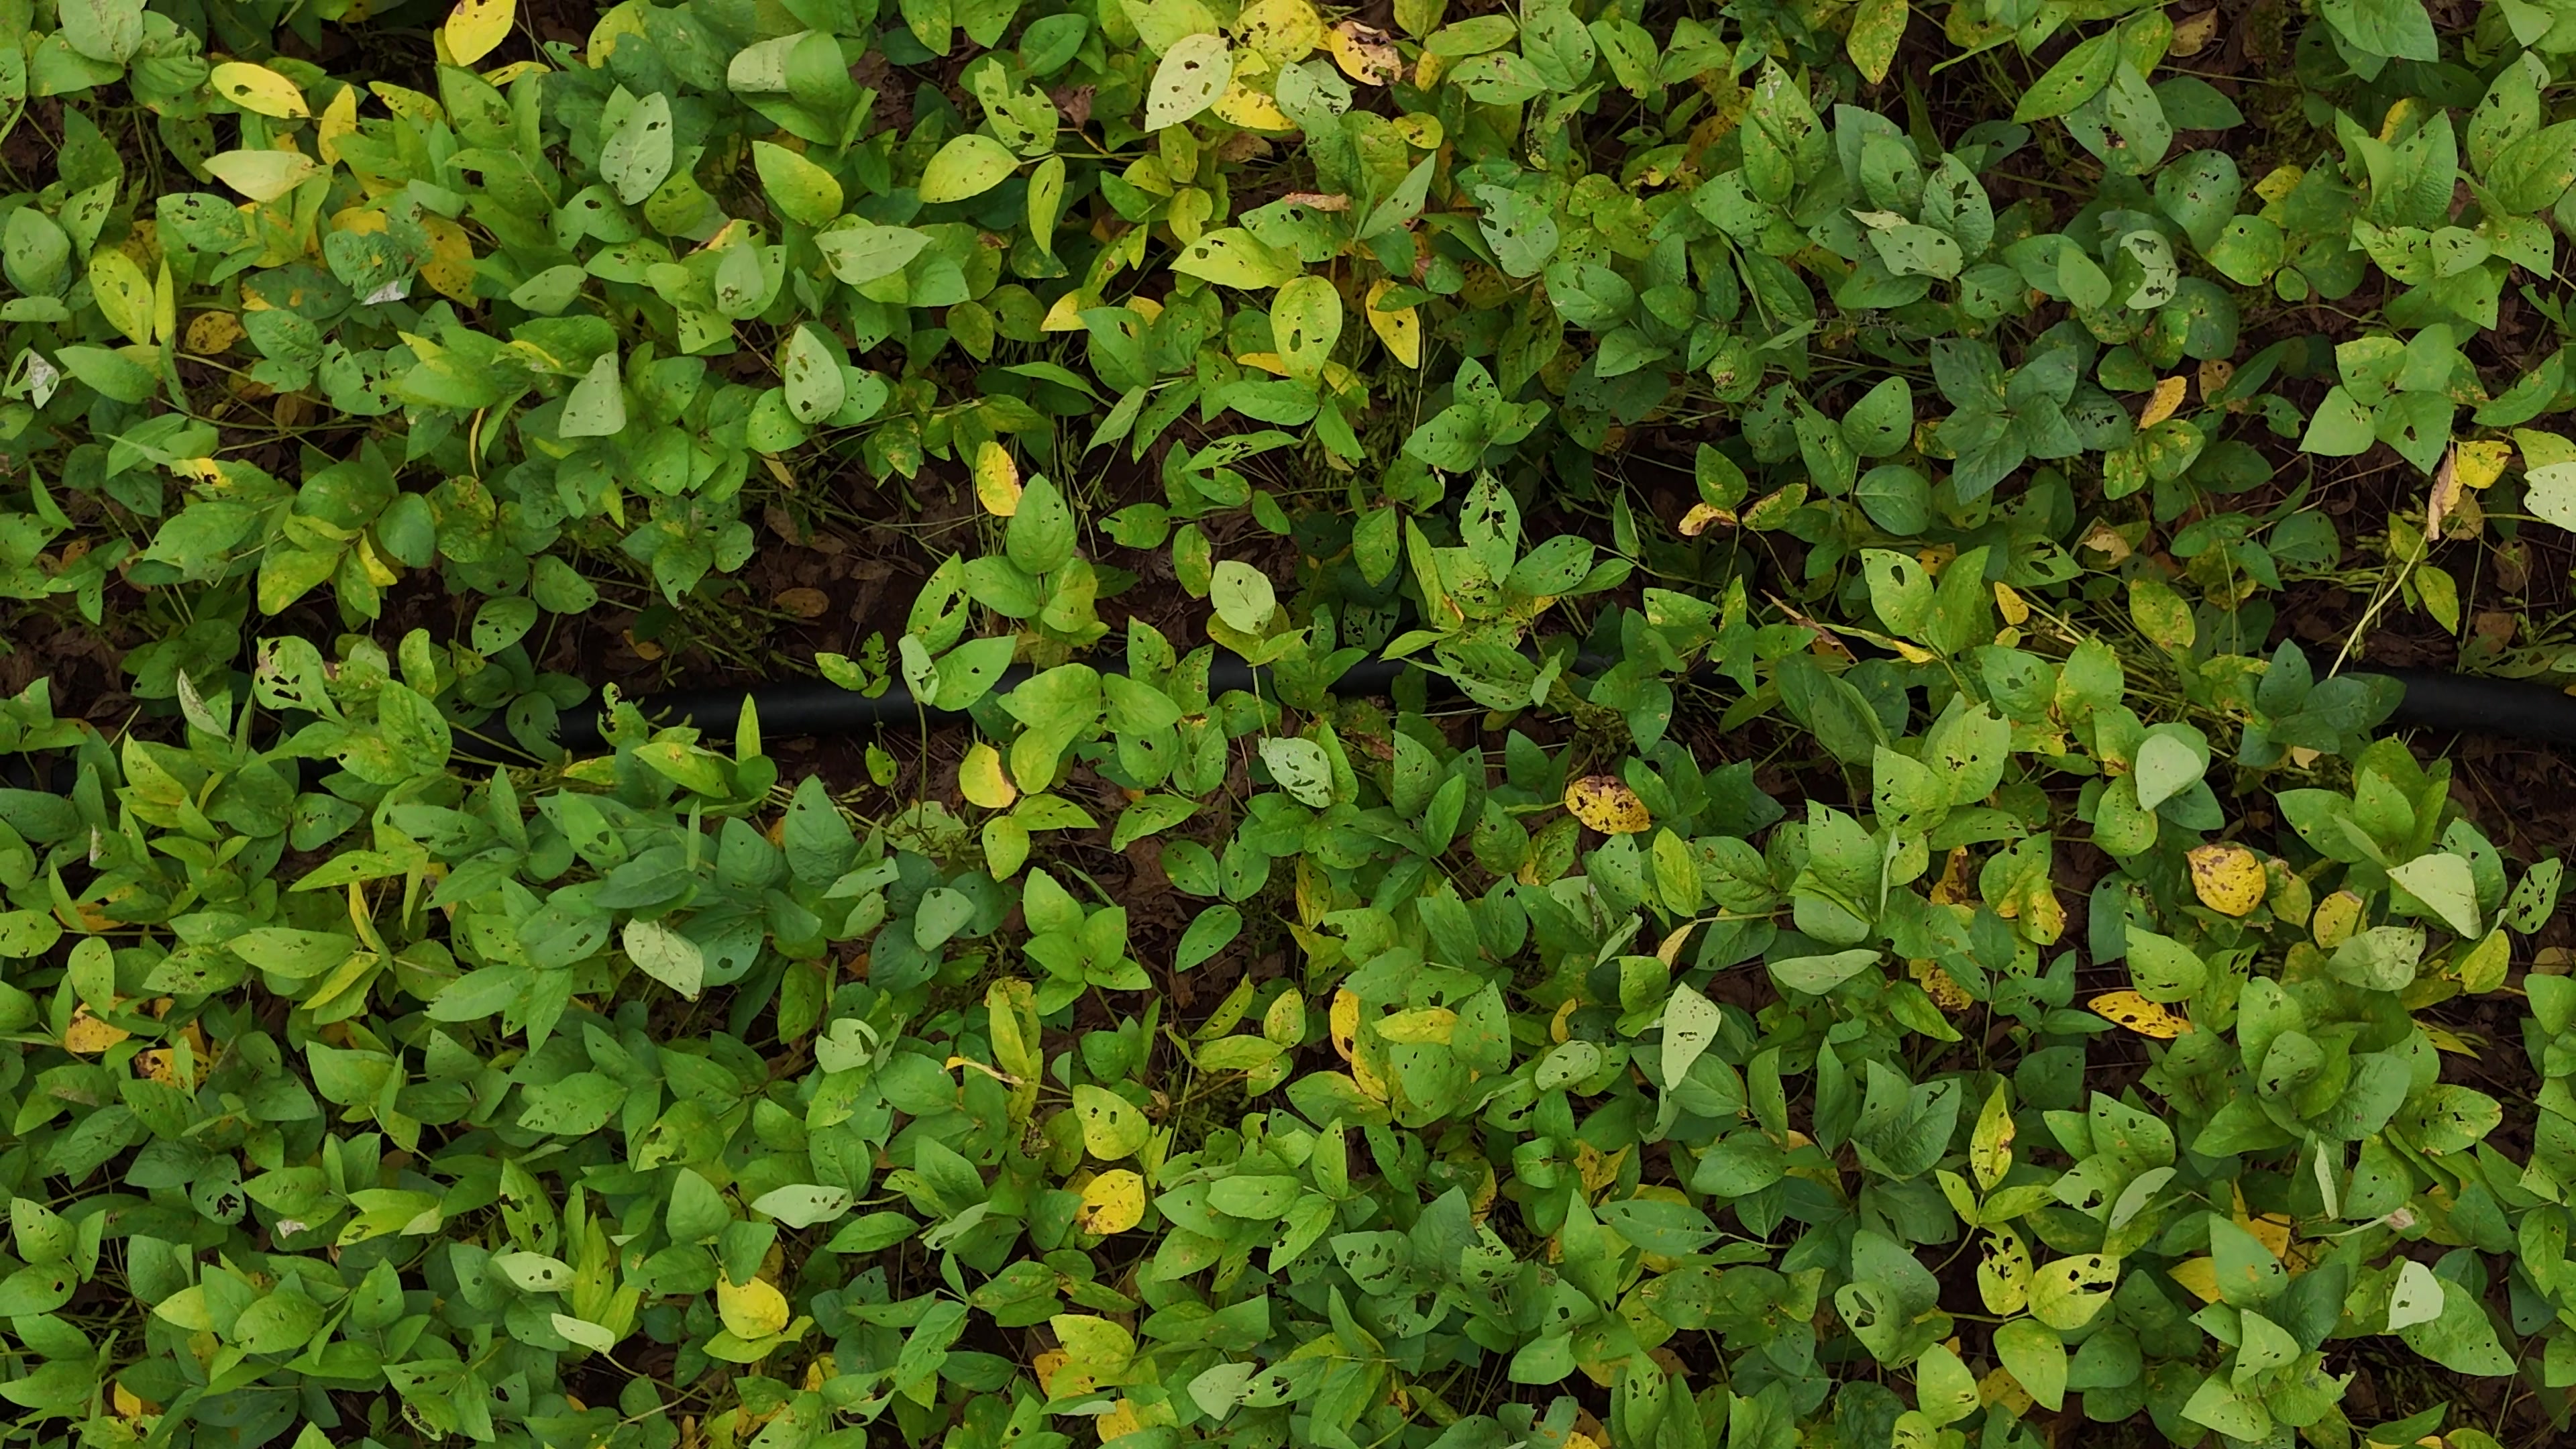
Label: Rust